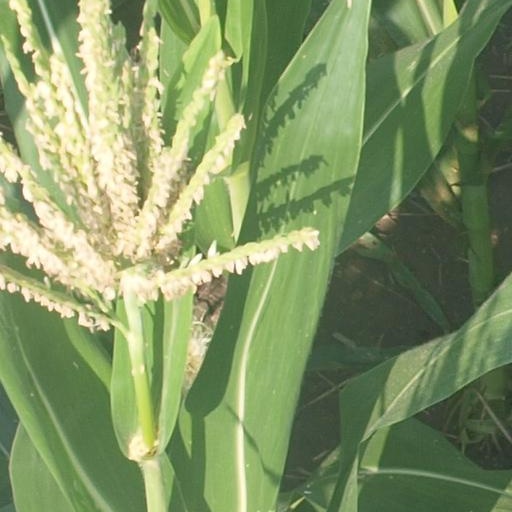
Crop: maize; corn